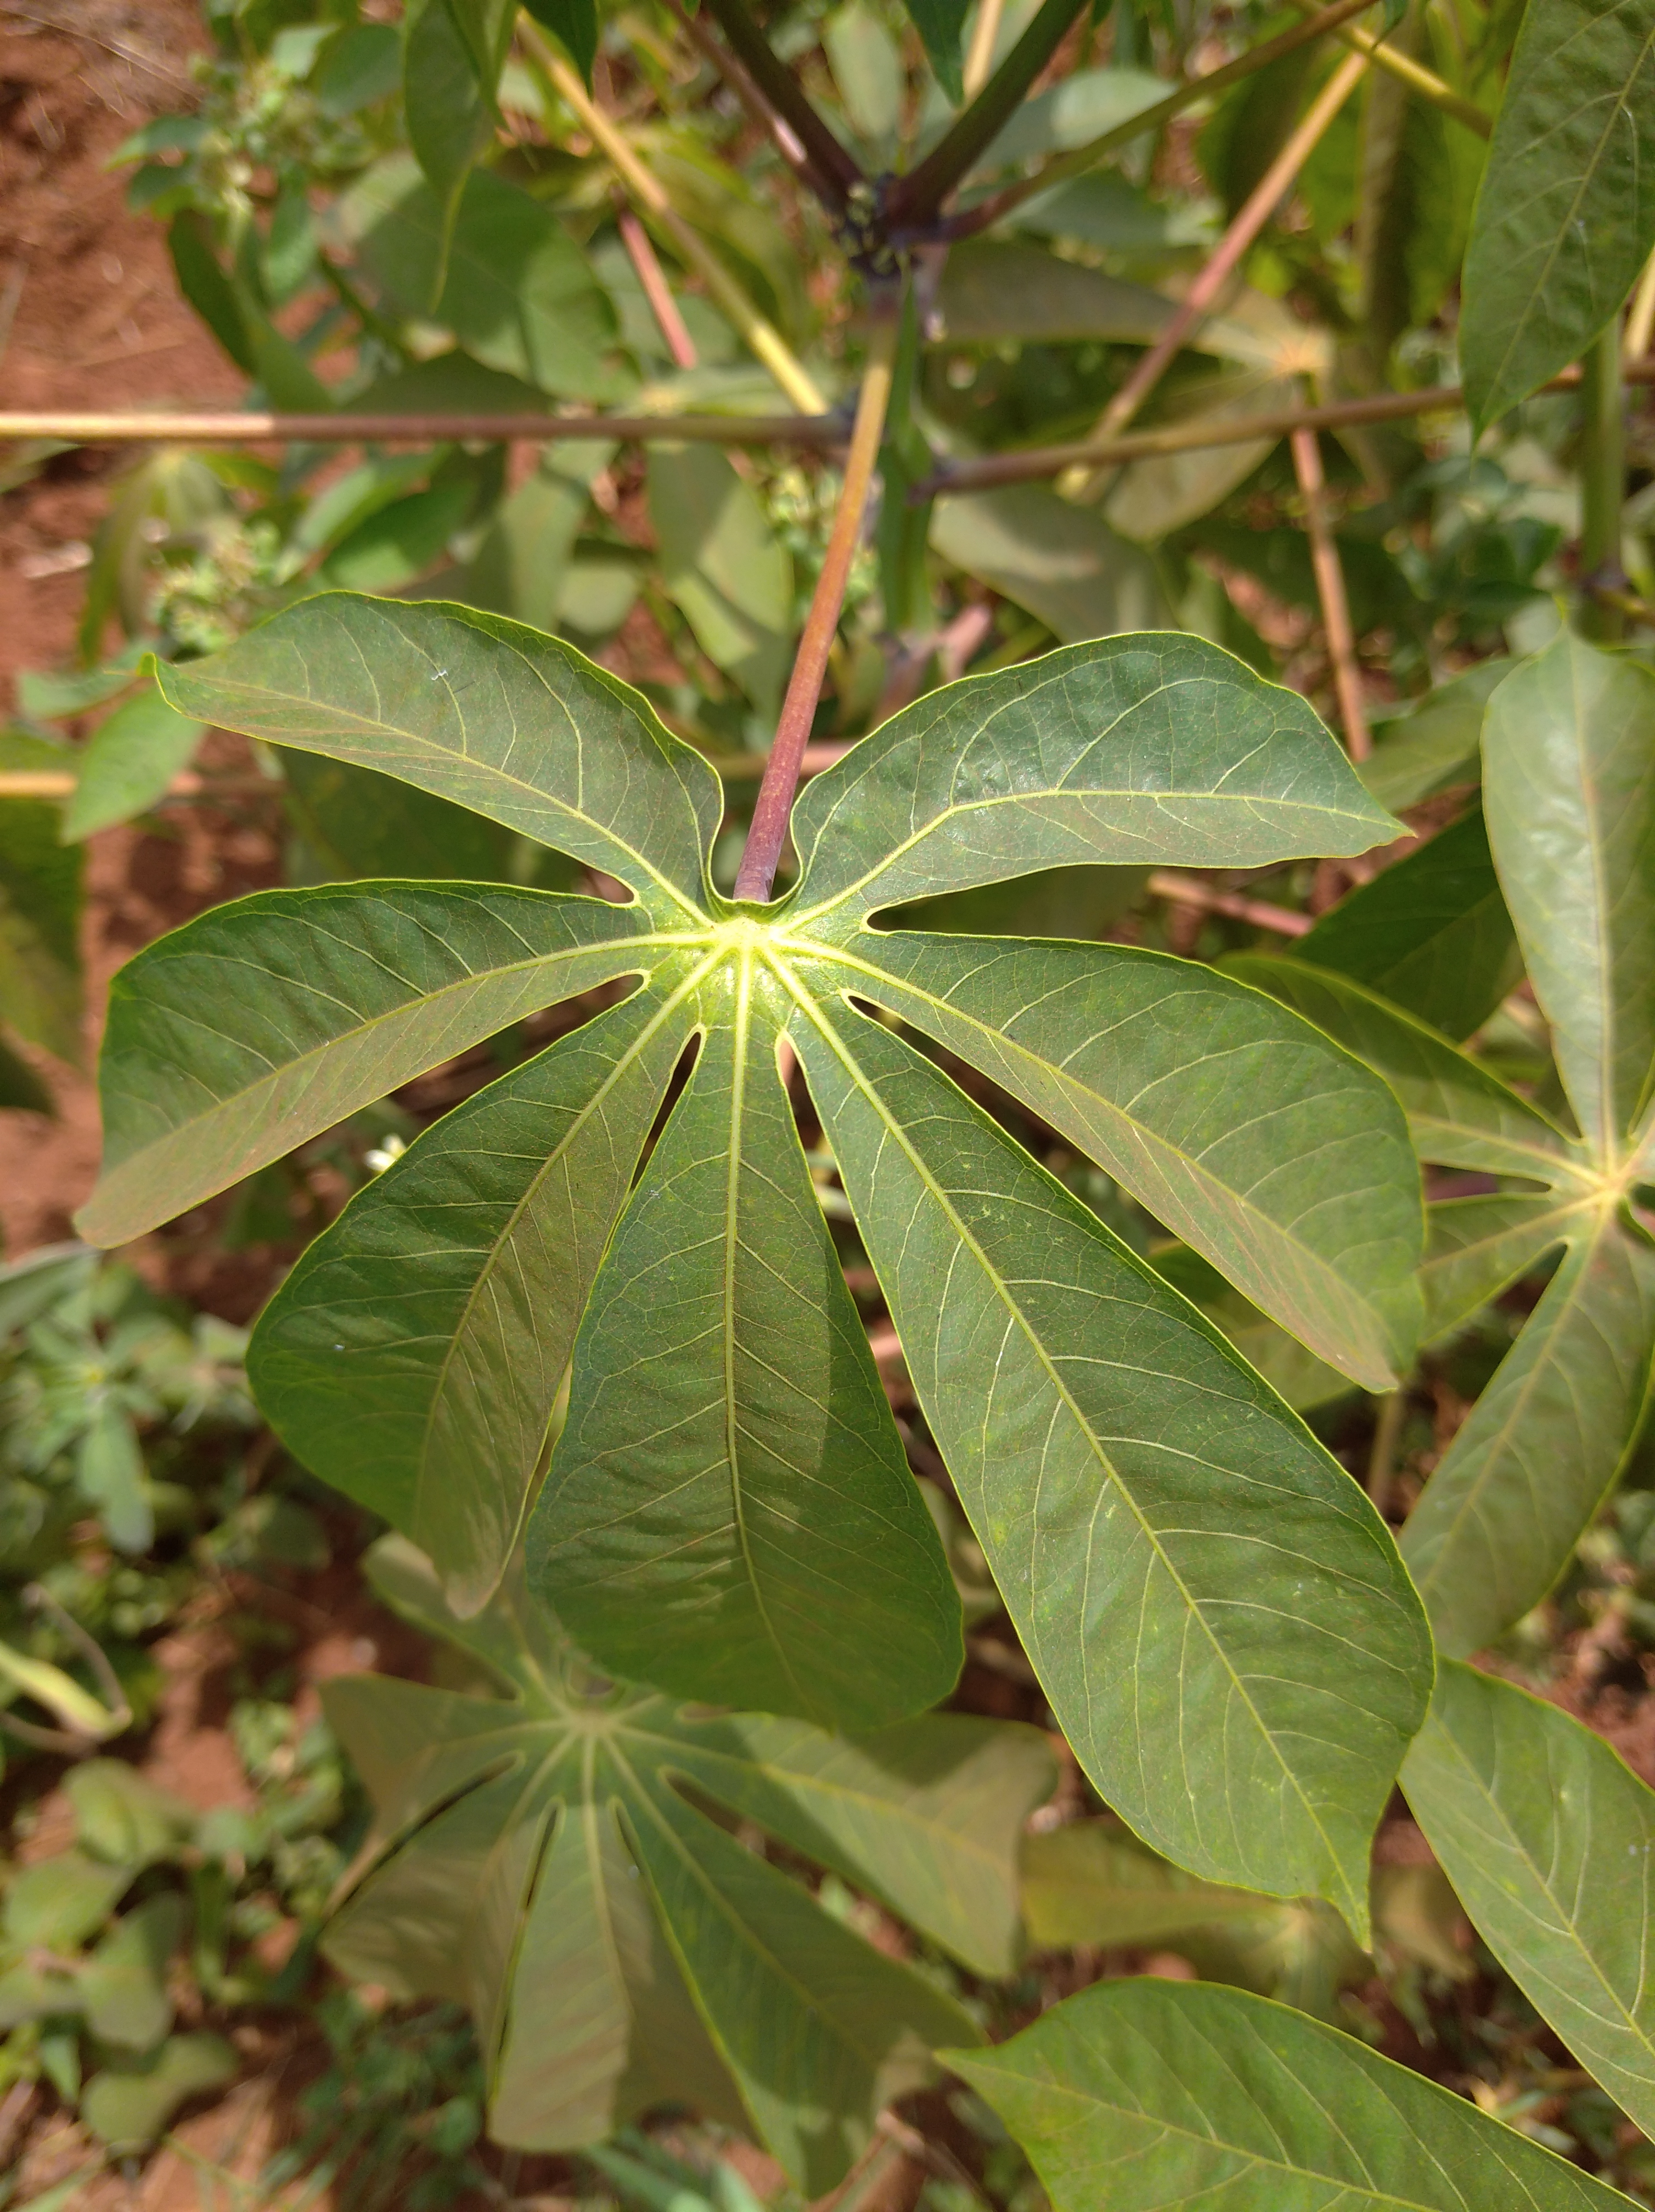
Label: healthy